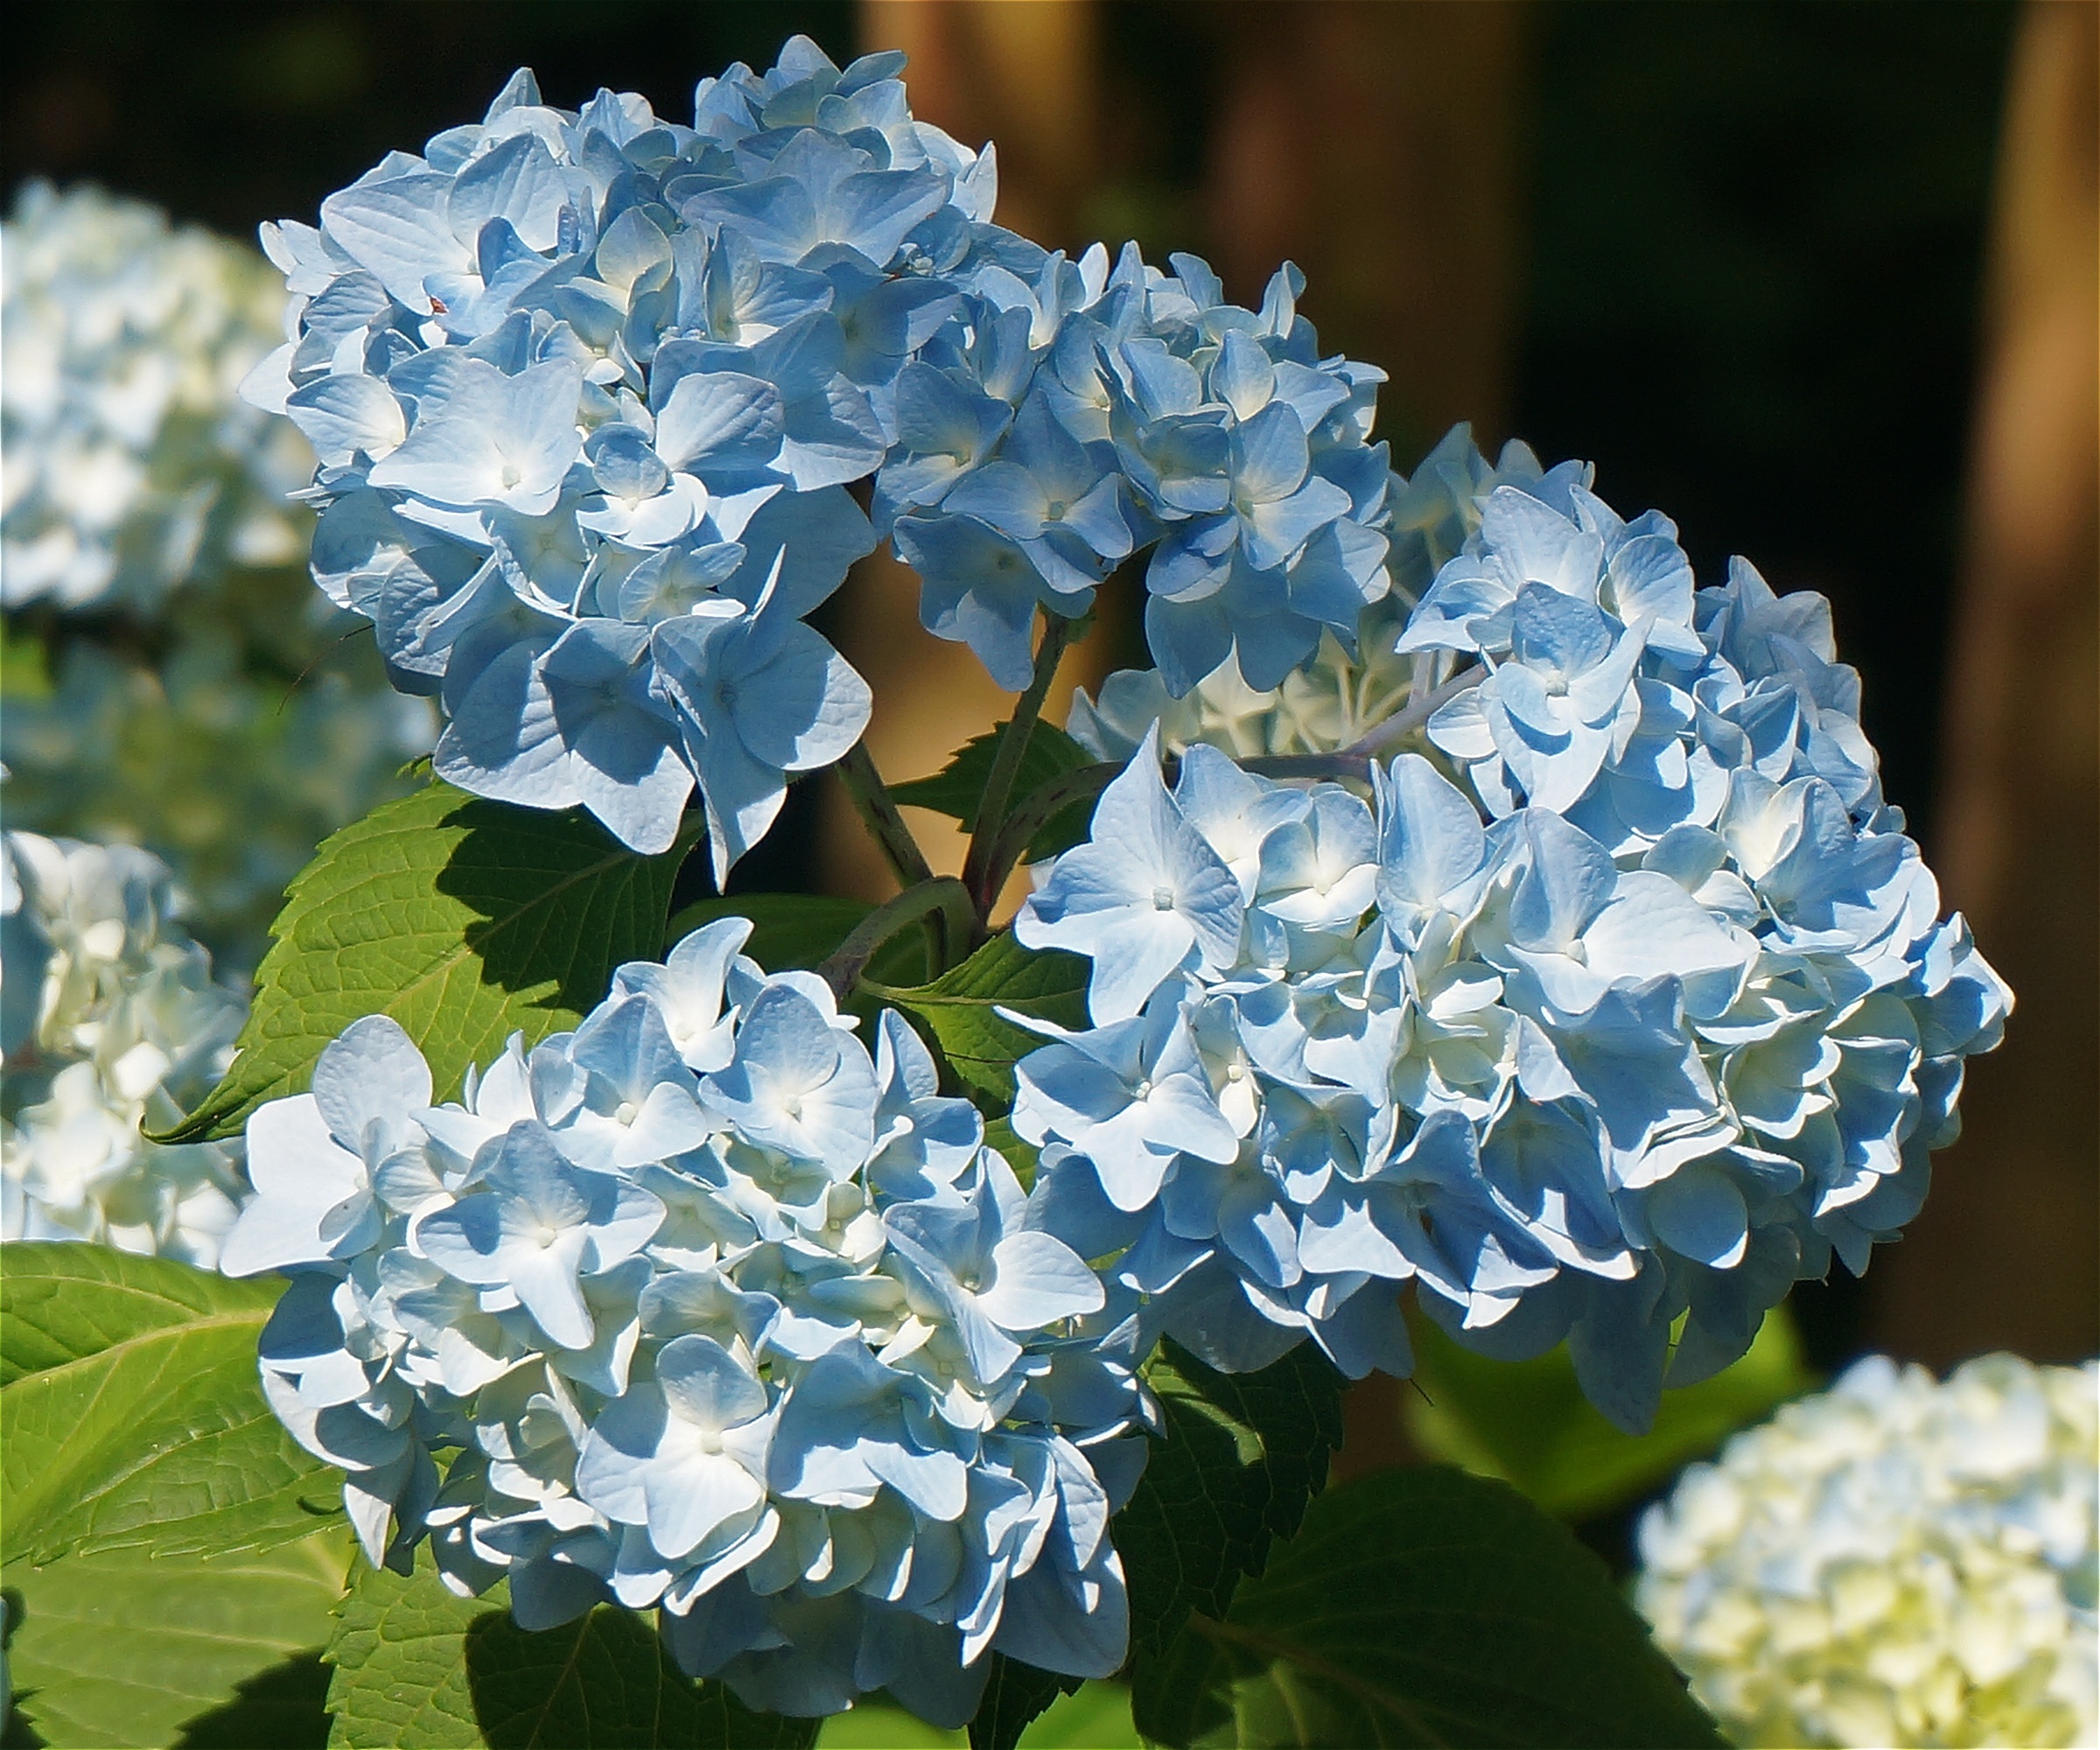
nature, blossom, plant, flower, petal, bloom, floral, spring, botany, blue, garden, flora, hydrangea, flowering plant, hydrangeaceae, hydrangea trio, plants shrub, cornales, annual plant, land plant, hydrangea serrata